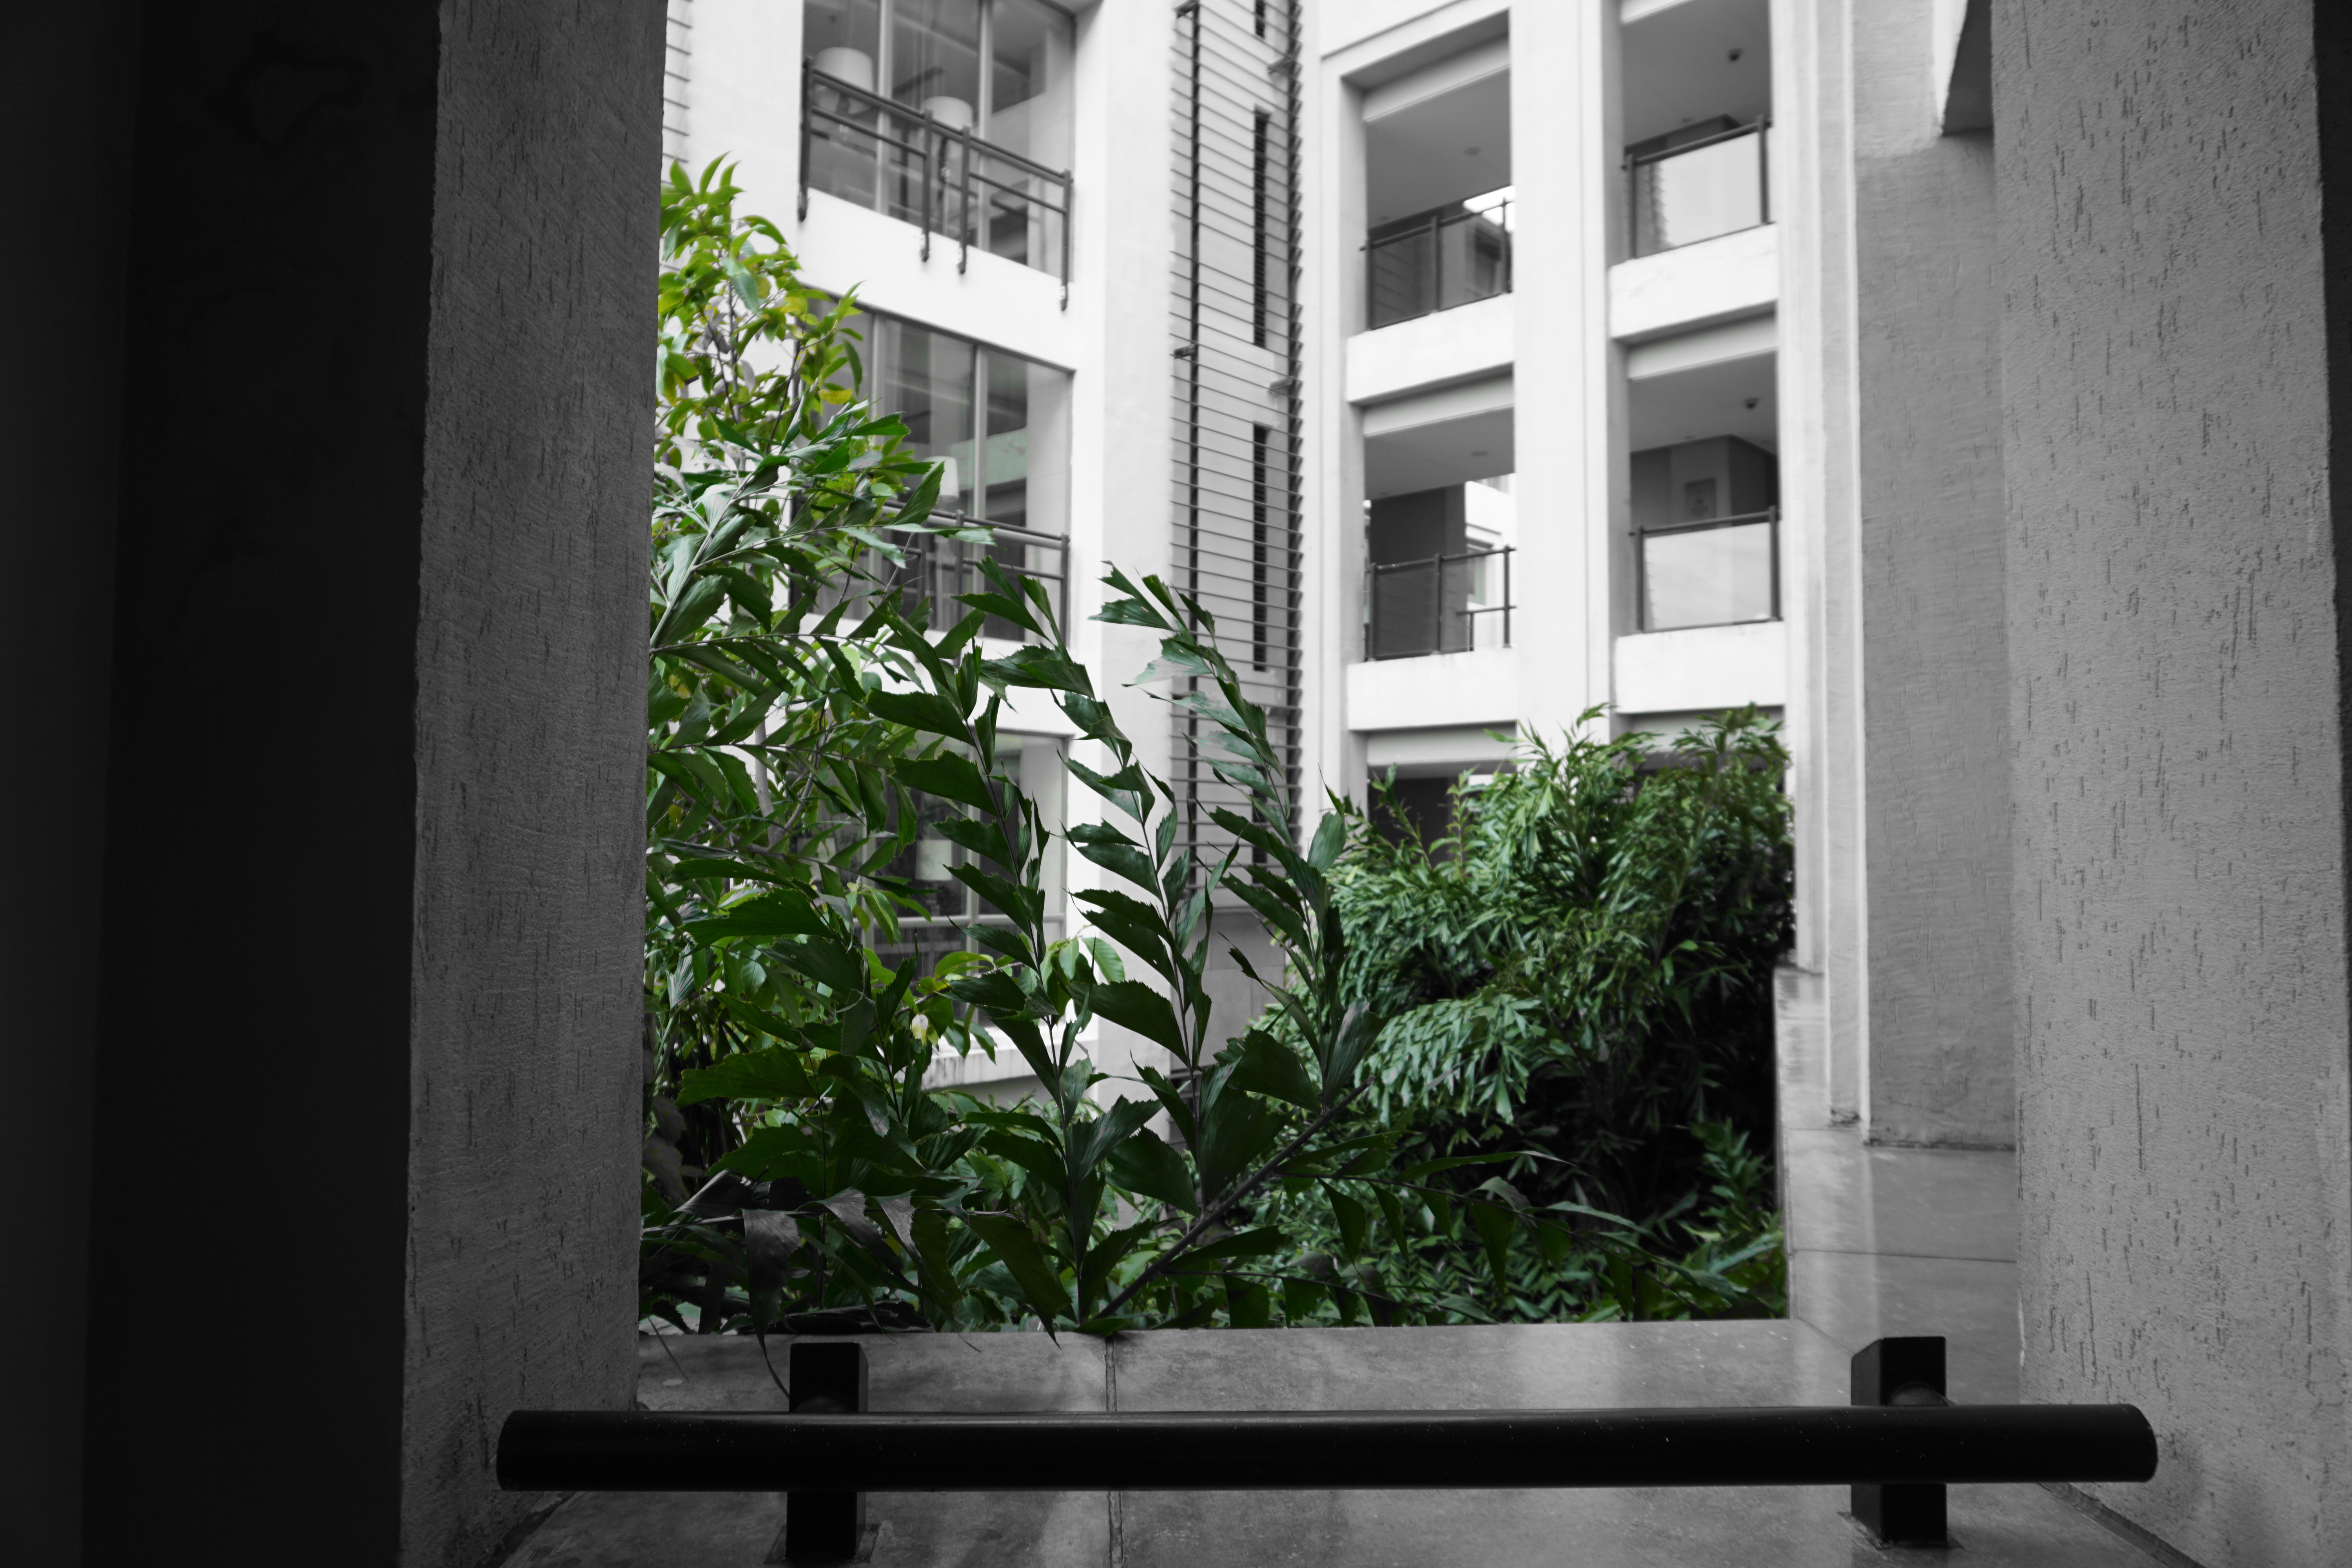
sanya, hotel, plants, buildings, exotic, white, black, black and white, window, architecture, property, wall, tree, monochrome, house, monochrome photography, leaf, neighbourhood, building, plant, room, facade, real estate, home, photography, apartment, door, daylighting, city, style